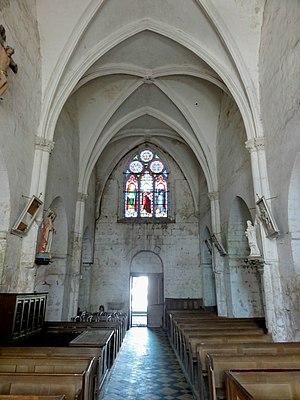
L'église Notre-Dame est une église catholique située à Trumilly, en France. Comme souvenir de la première église romane du village et témoin de son ancienneté, elle conserve un portail de la fin du XIᵉ siècle. Sinon, l'église est issue de la transformation gothique d'une seconde église romane de la première moitié du XIIᵉ siècle. Un nouveau chœur gothique rayonnant est édifié entre 1230 / 1240, faisant preuve d'une recherche architecturale et d'une qualité d'exécution rares pour une petite église rurale. Le croisillon sud est reconstruit peu après, puis les parties anciennes sont remaniées et voûtées d'ogives. Malgré les six campagnes de construction qui peuvent être identifiées, l'ensemble paraît tout à fait harmonieux. Le clocher, bien que pas très éloigné de certains clochers romans simples de la région, a été entièrement bâti à neuf peu avant la Révolution française. Globalement, l'église de Trumilly est très bien conservée et n'a jamais subi de restaurations profondes jusqu'à la fin du XXᵉ siècle. En plus de la qualité architecturale du chœur, c'est donc surtout son authenticité qui rend l'édifice remarquable.